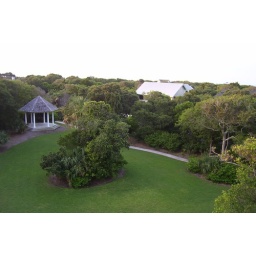
there was a cool tower right by the house we stayed in.